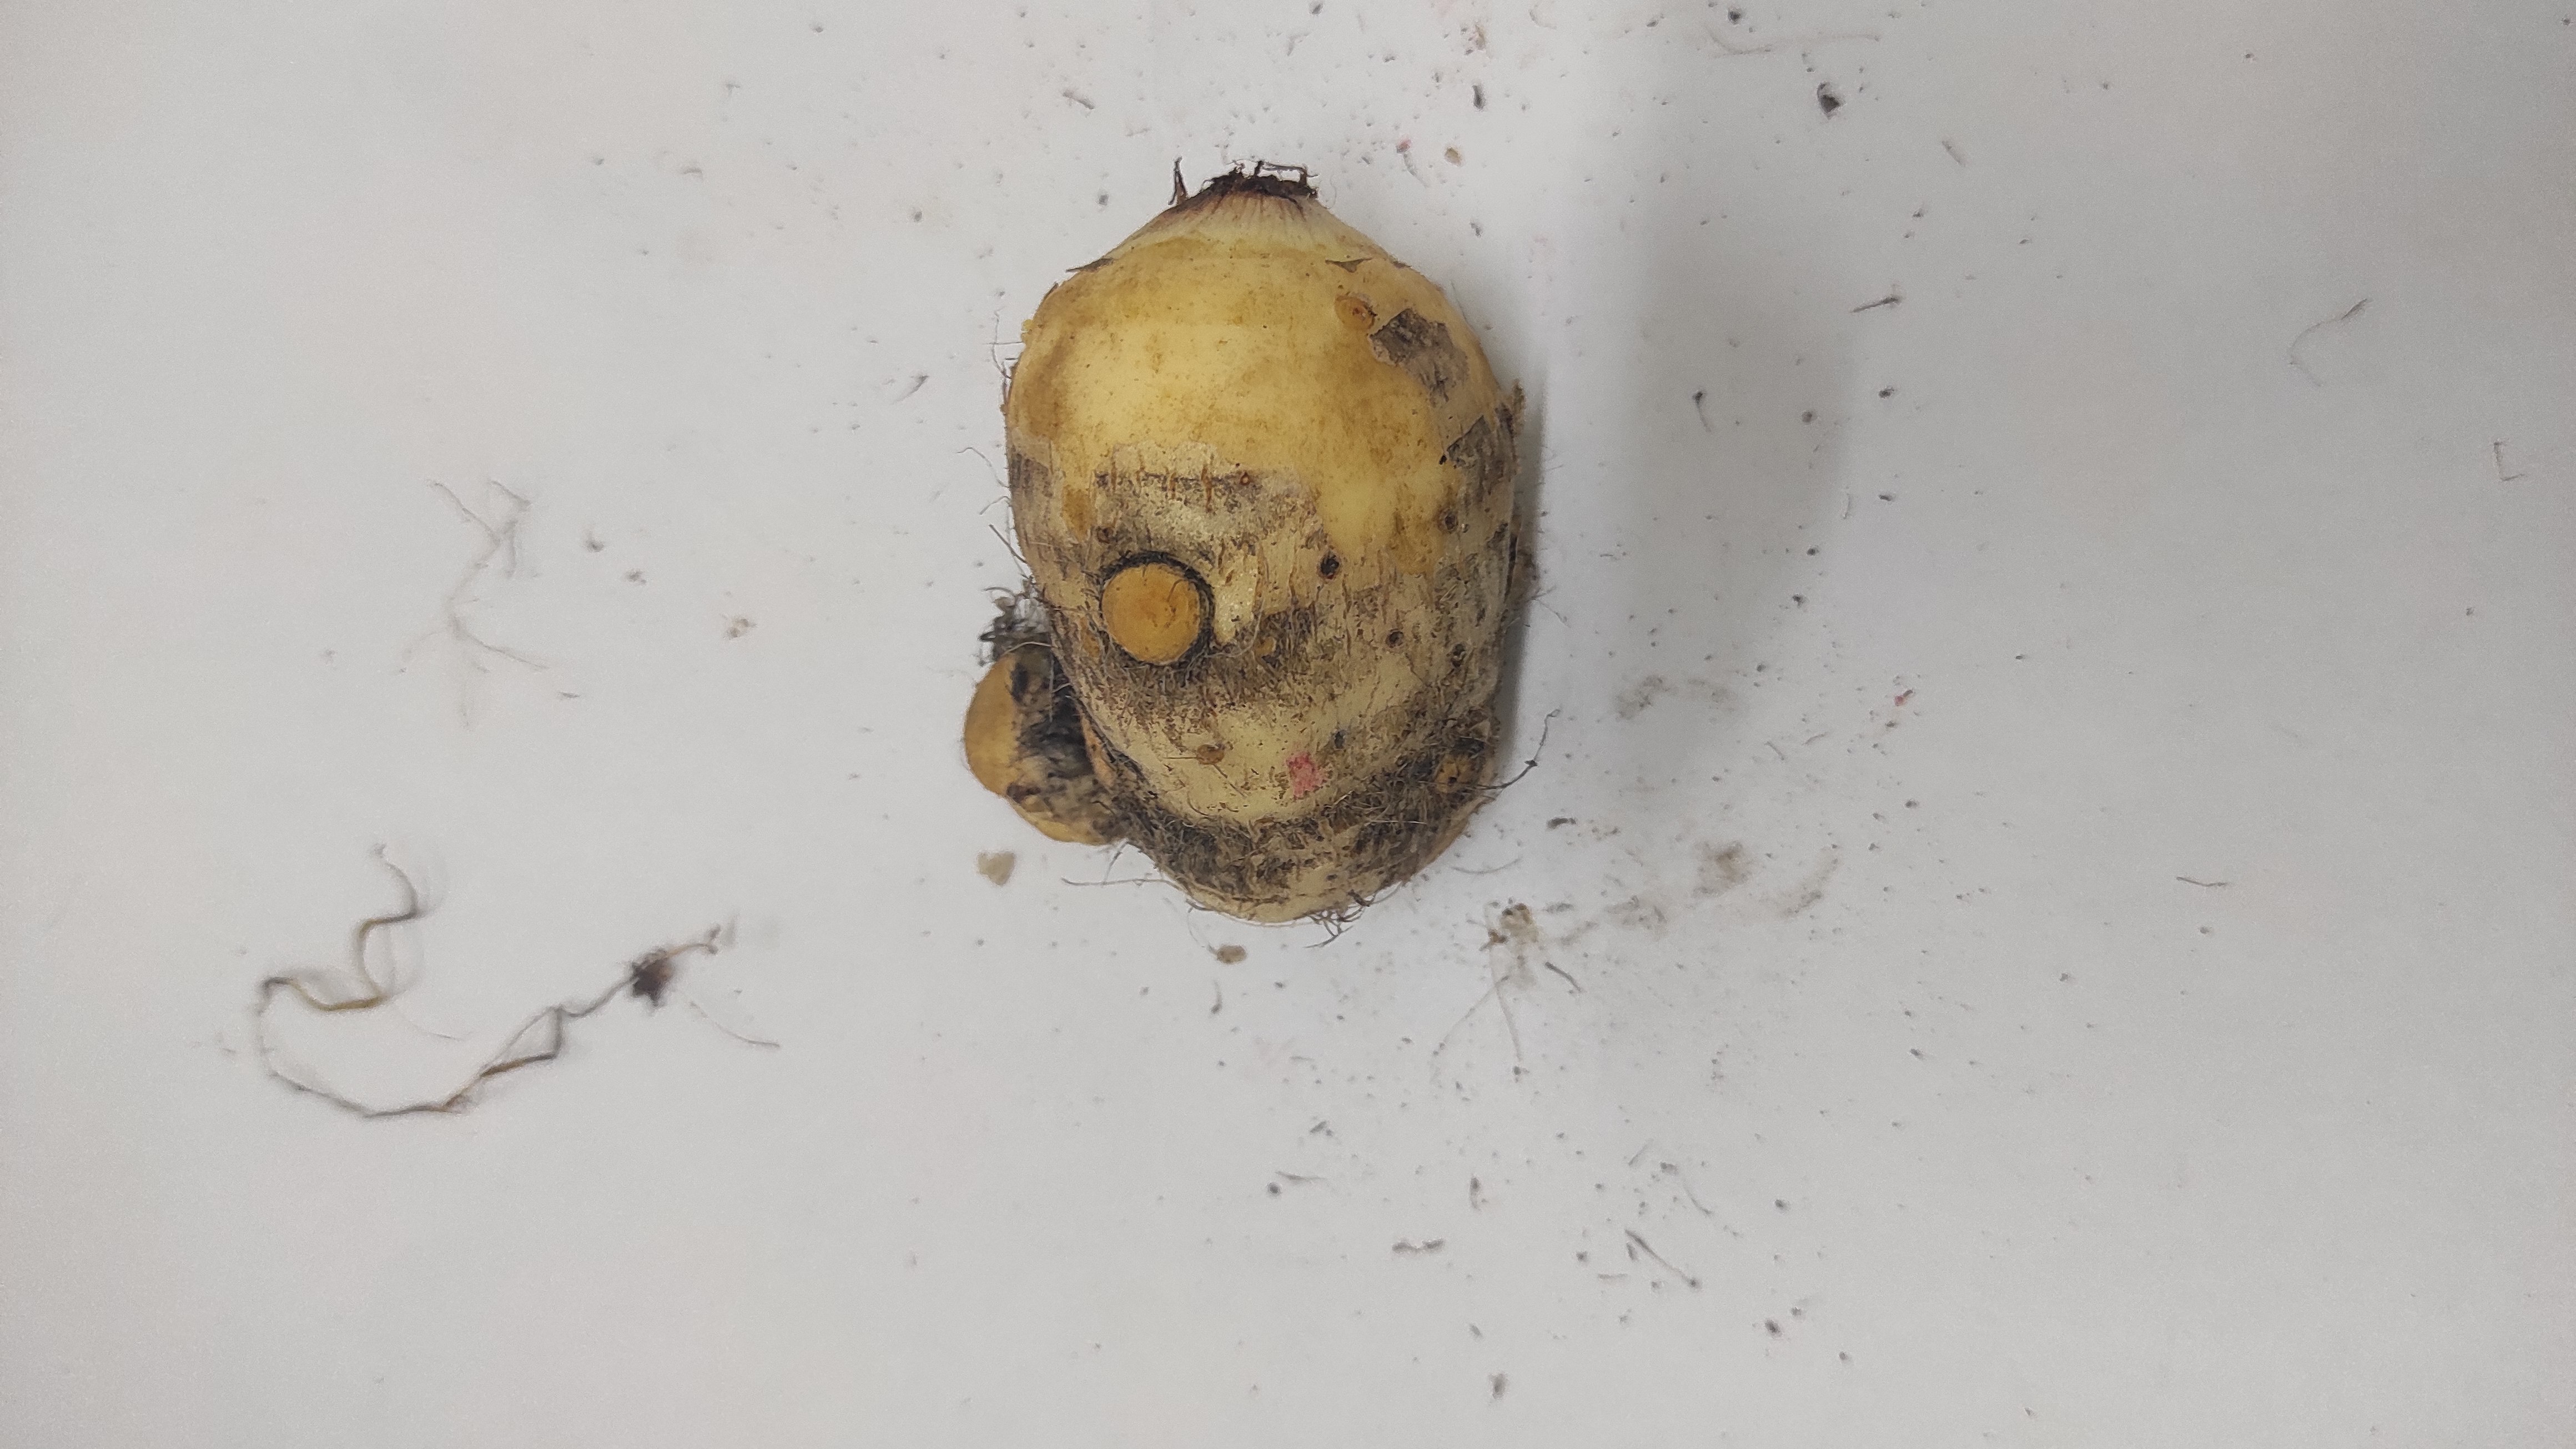
Crop: Taro root
Condition: Fresh